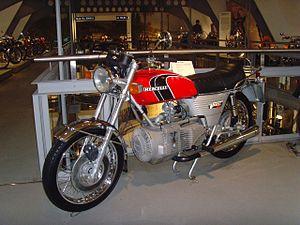
Hercule W 2000
Le moteur Wankel est un moteur à piston rotatif fonctionnant selon le cycle de Beau de Rochas, dans lequel un piston « triangulaire » convertit l'énergie issue de la combustion du carburant en une énergie mécanique de rotation transmise à l'arbre moteur via un maneton. Le moteur Wankel est couramment et improprement désigné comme « moteur rotatif ». Le terme « moteur à piston rotatif » est plus approprié car, historiquement, les « moteurs rotatifs » sont des moteurs à bloc culasse tournante, fréquents au début de l'aviation.